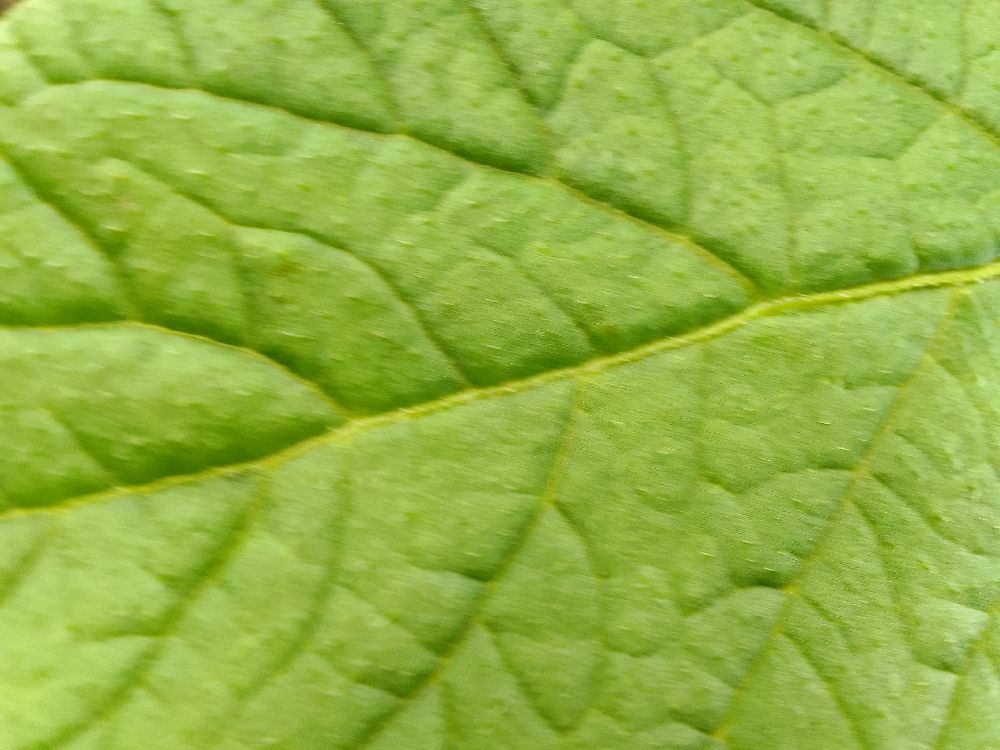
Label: Healthy